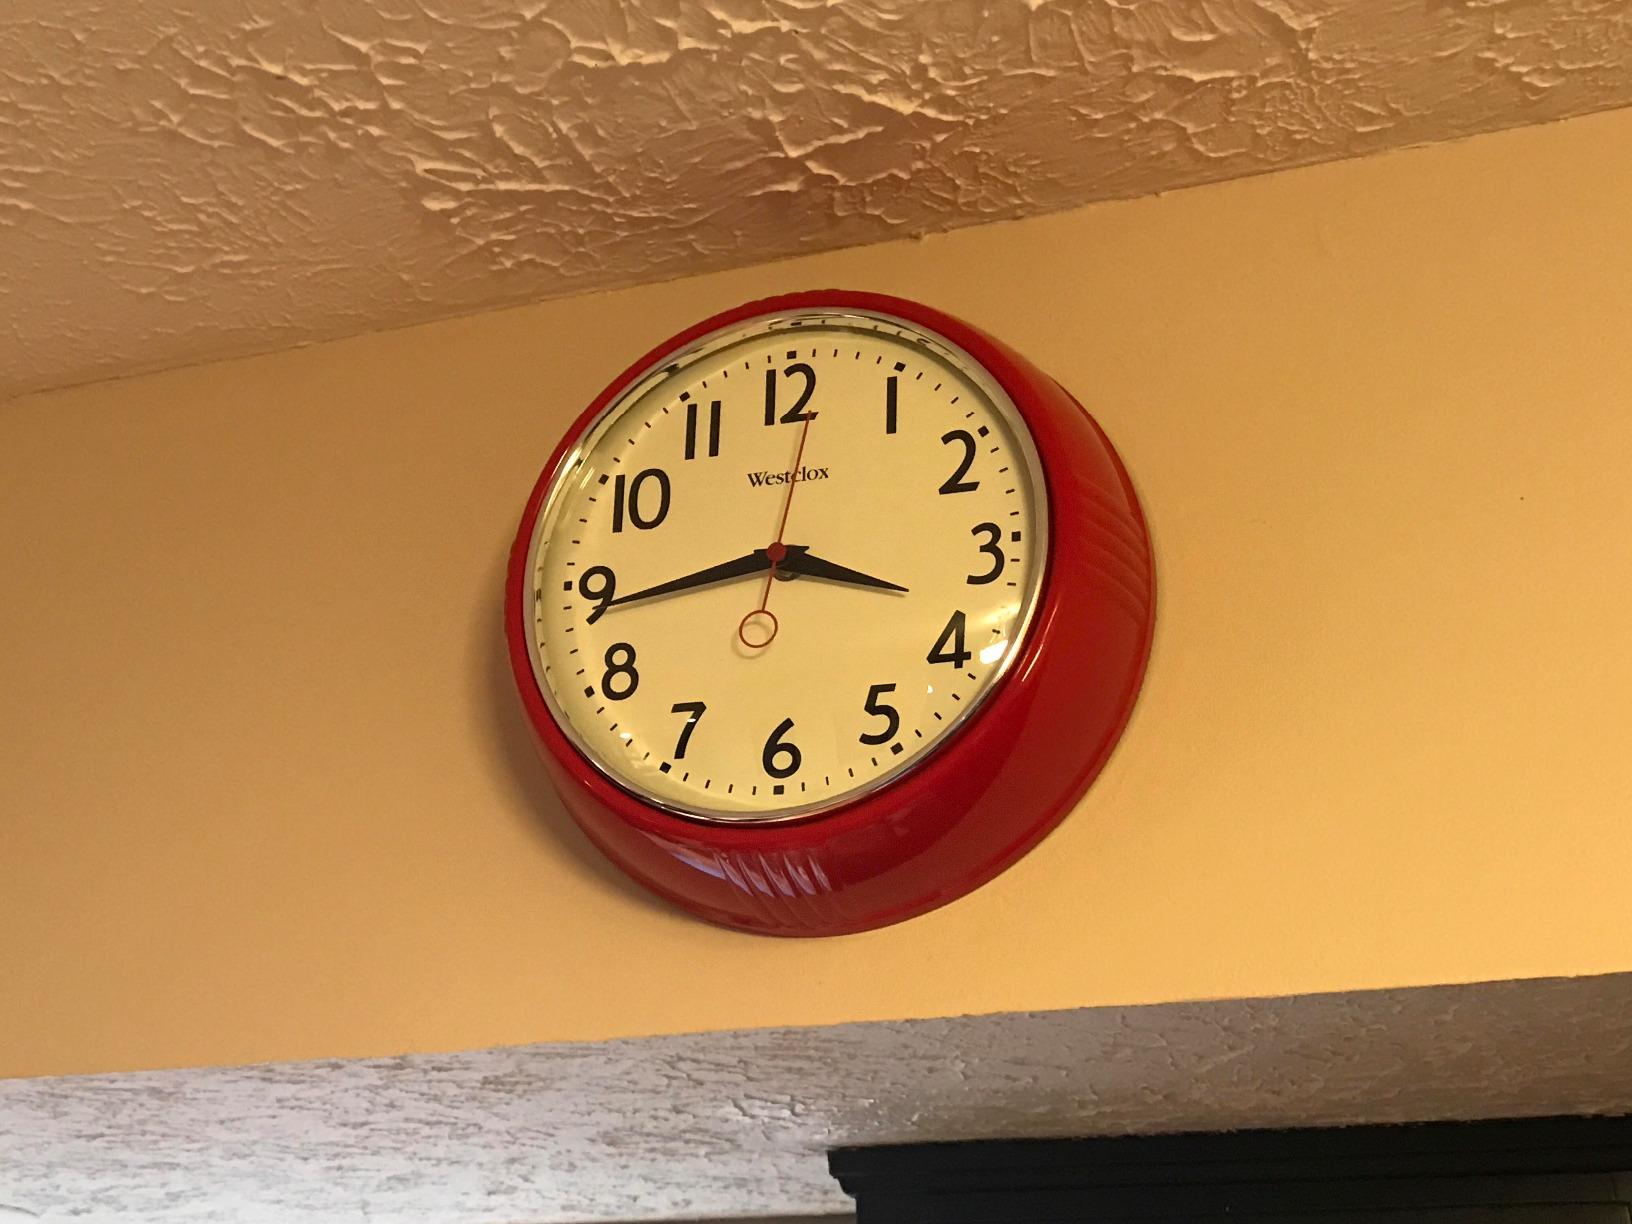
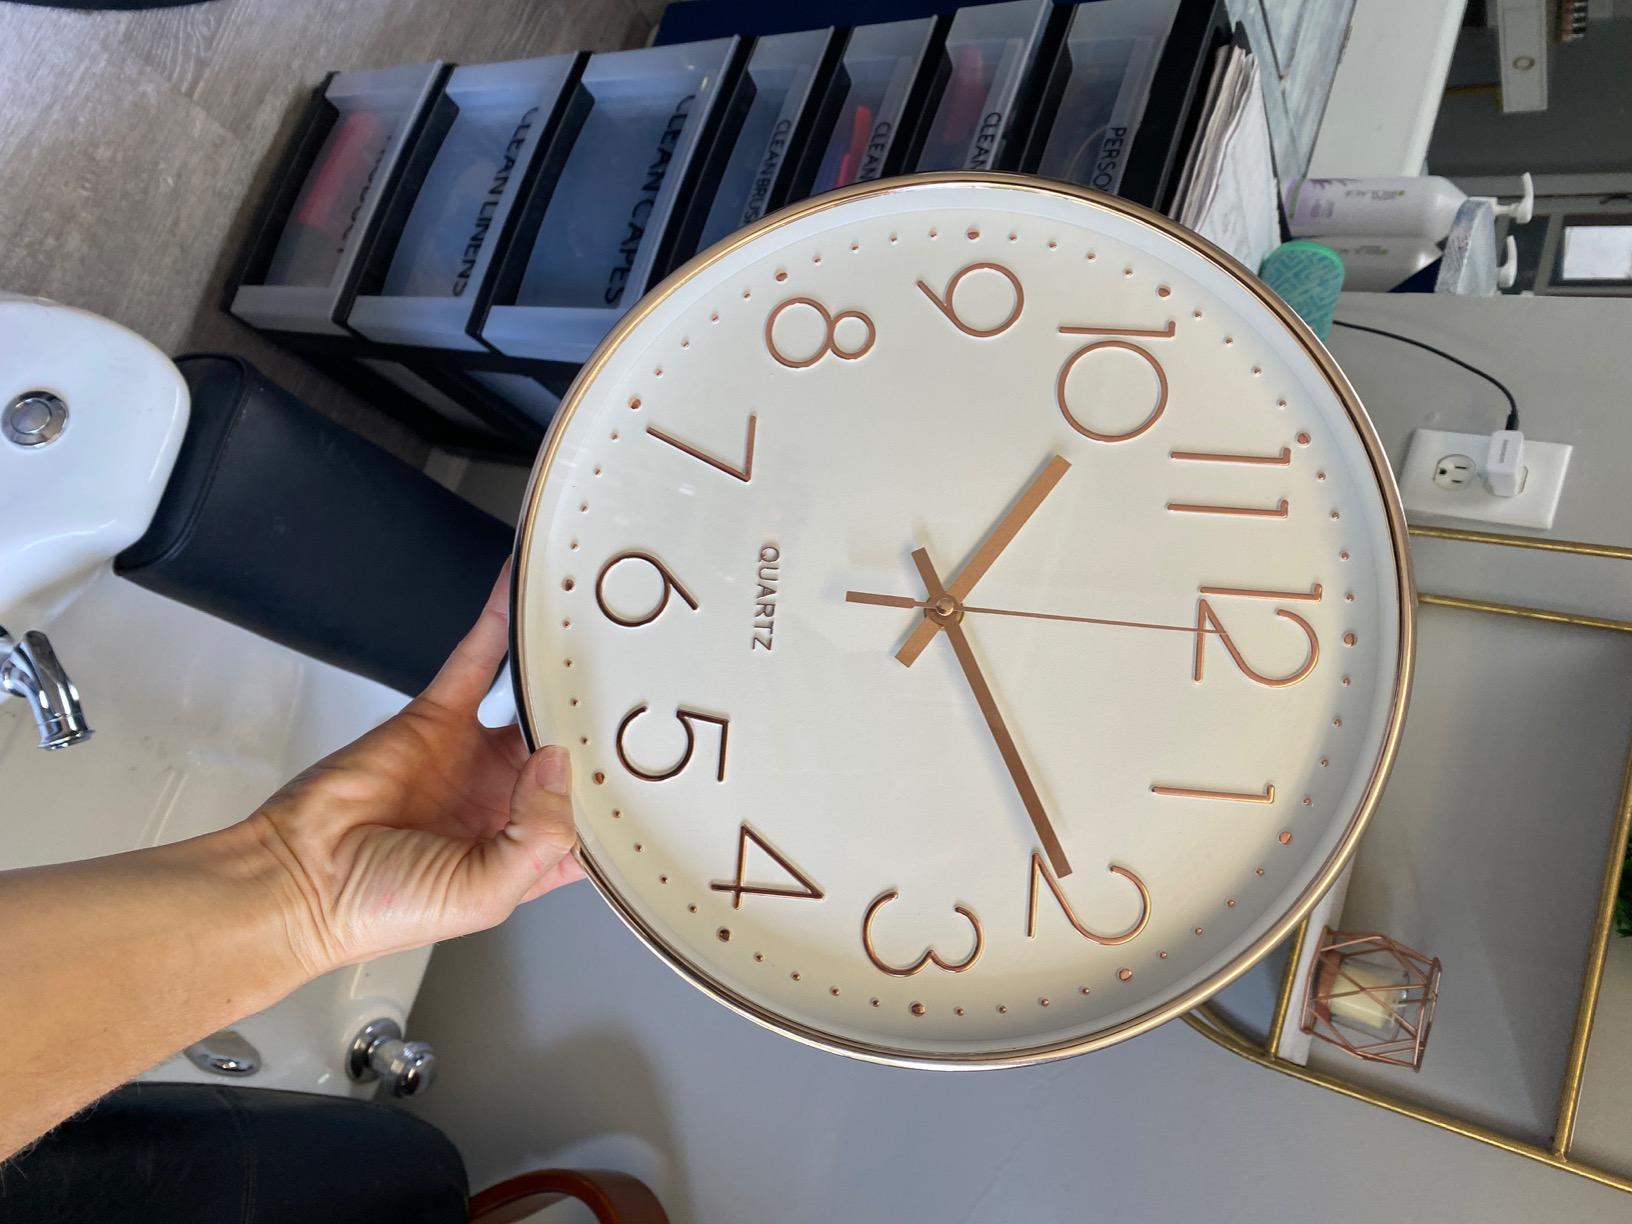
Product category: clock
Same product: no